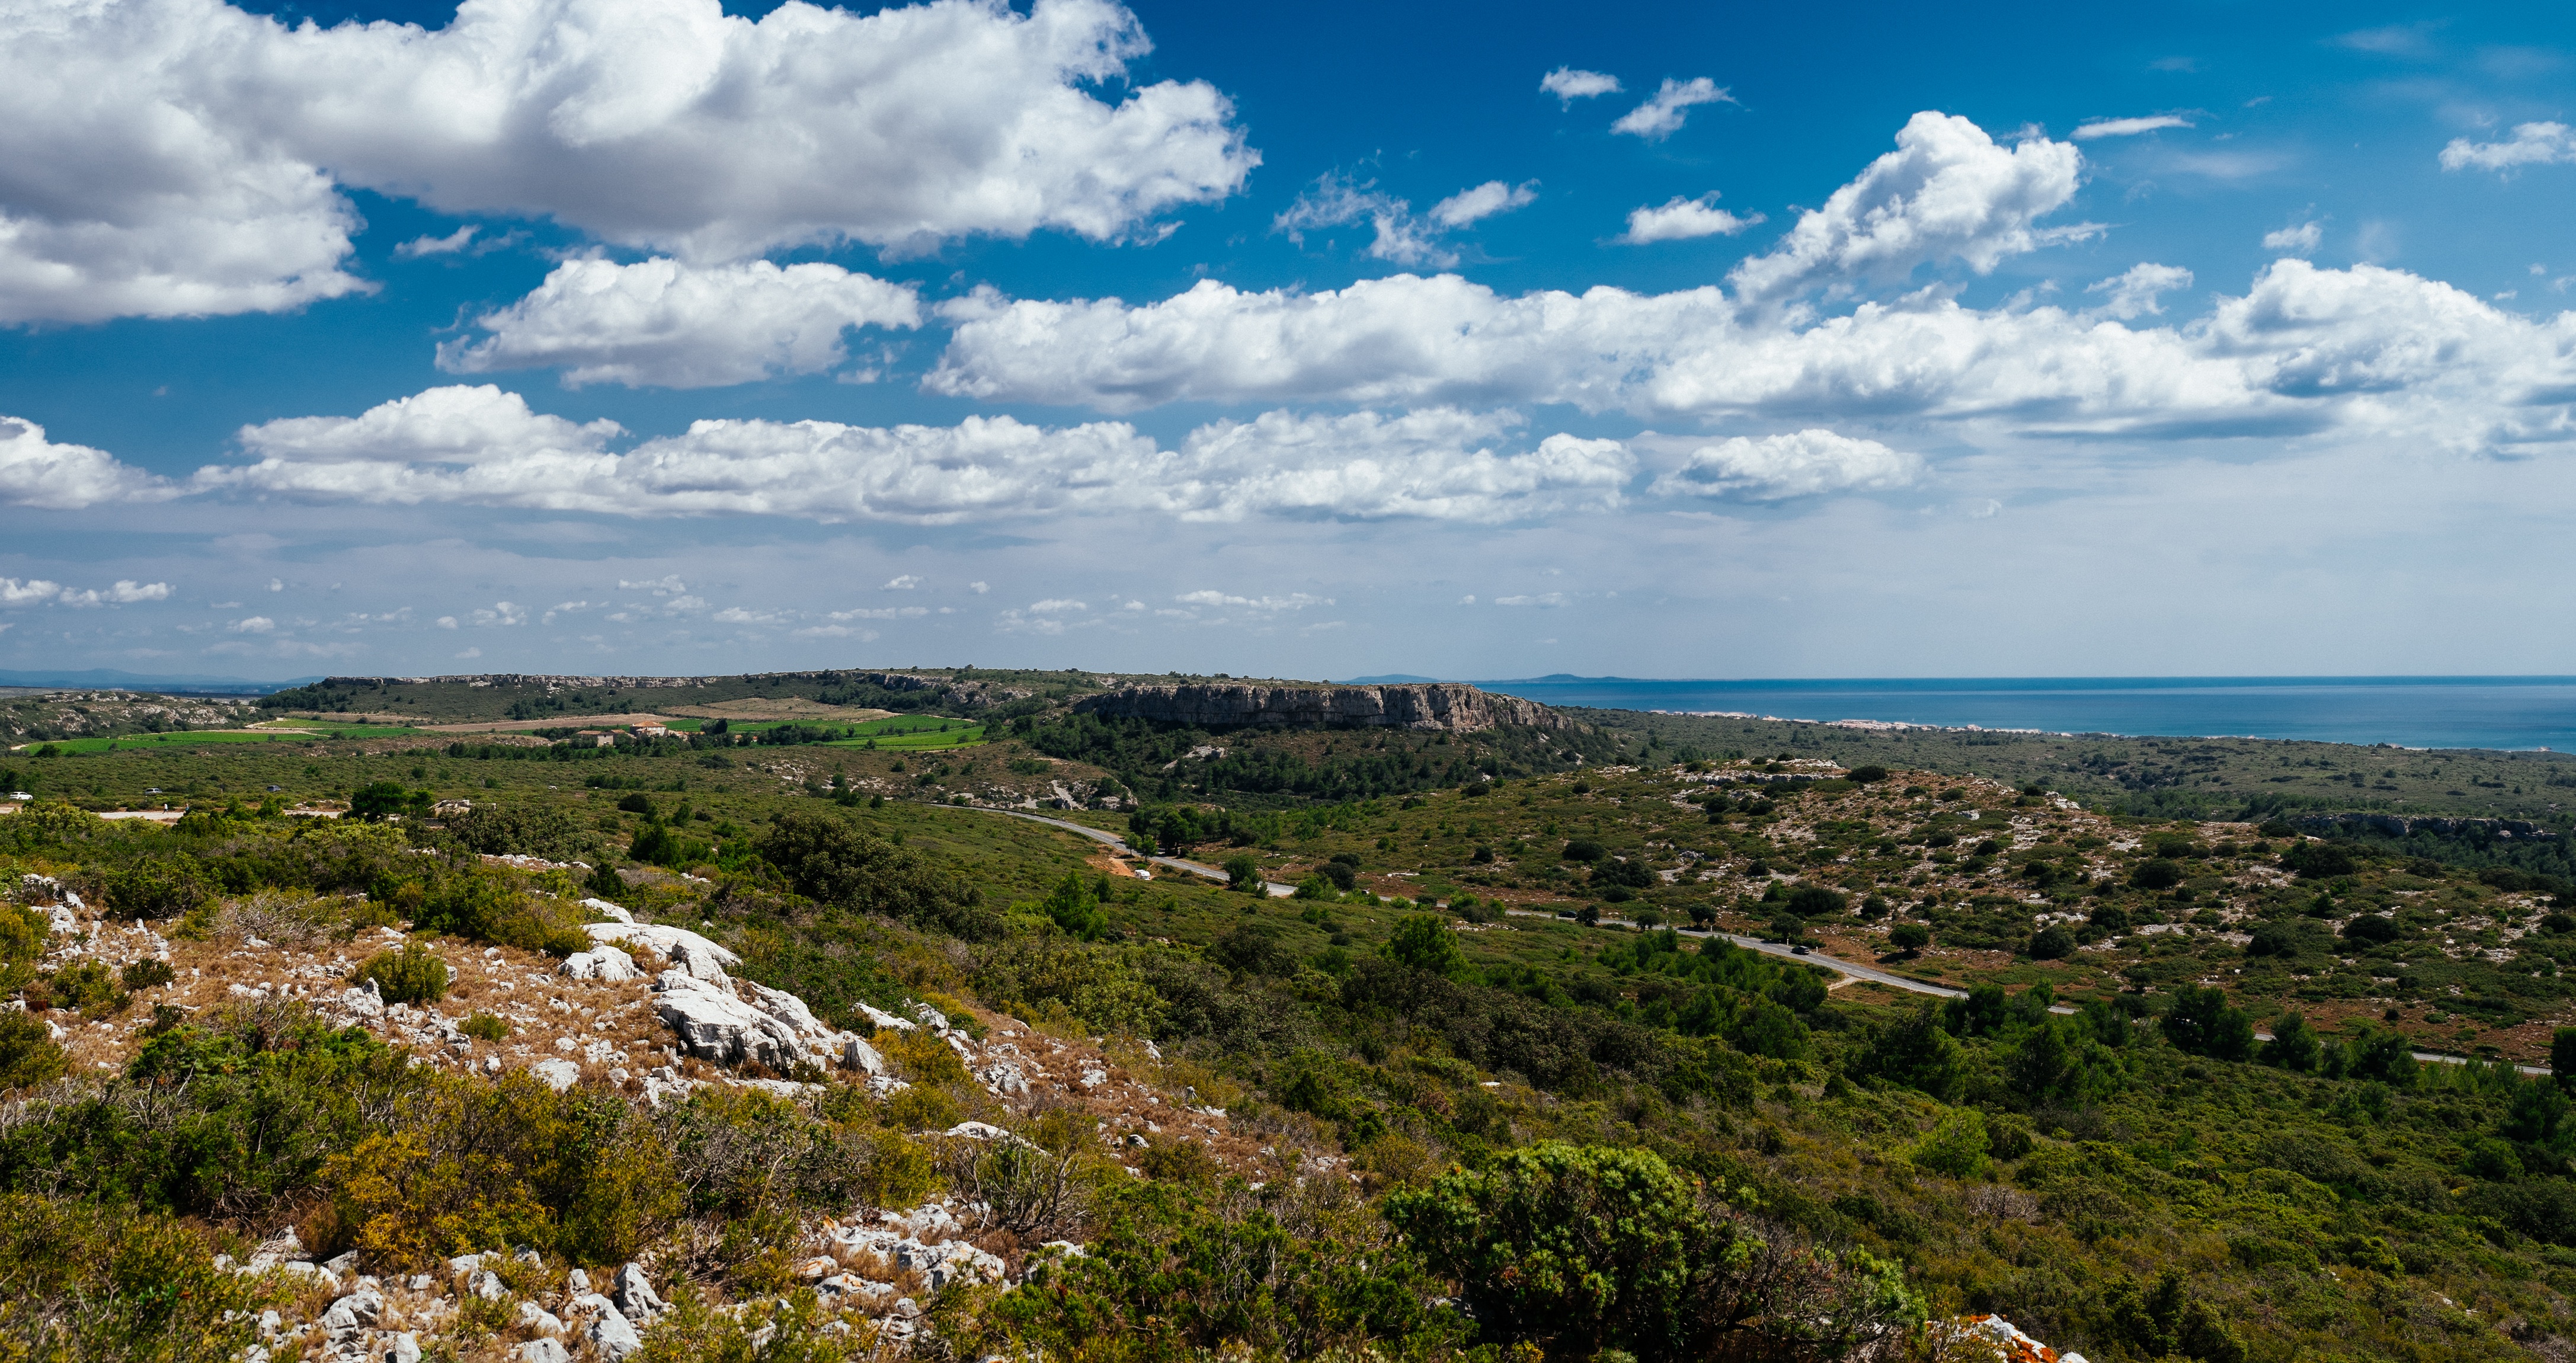
landscape, sea, coast, horizon, mountain, cloud, sky, hill, panorama, cliff, terrain, plain, plateau, ecosystem, rural area, aerial photography, geographical feature